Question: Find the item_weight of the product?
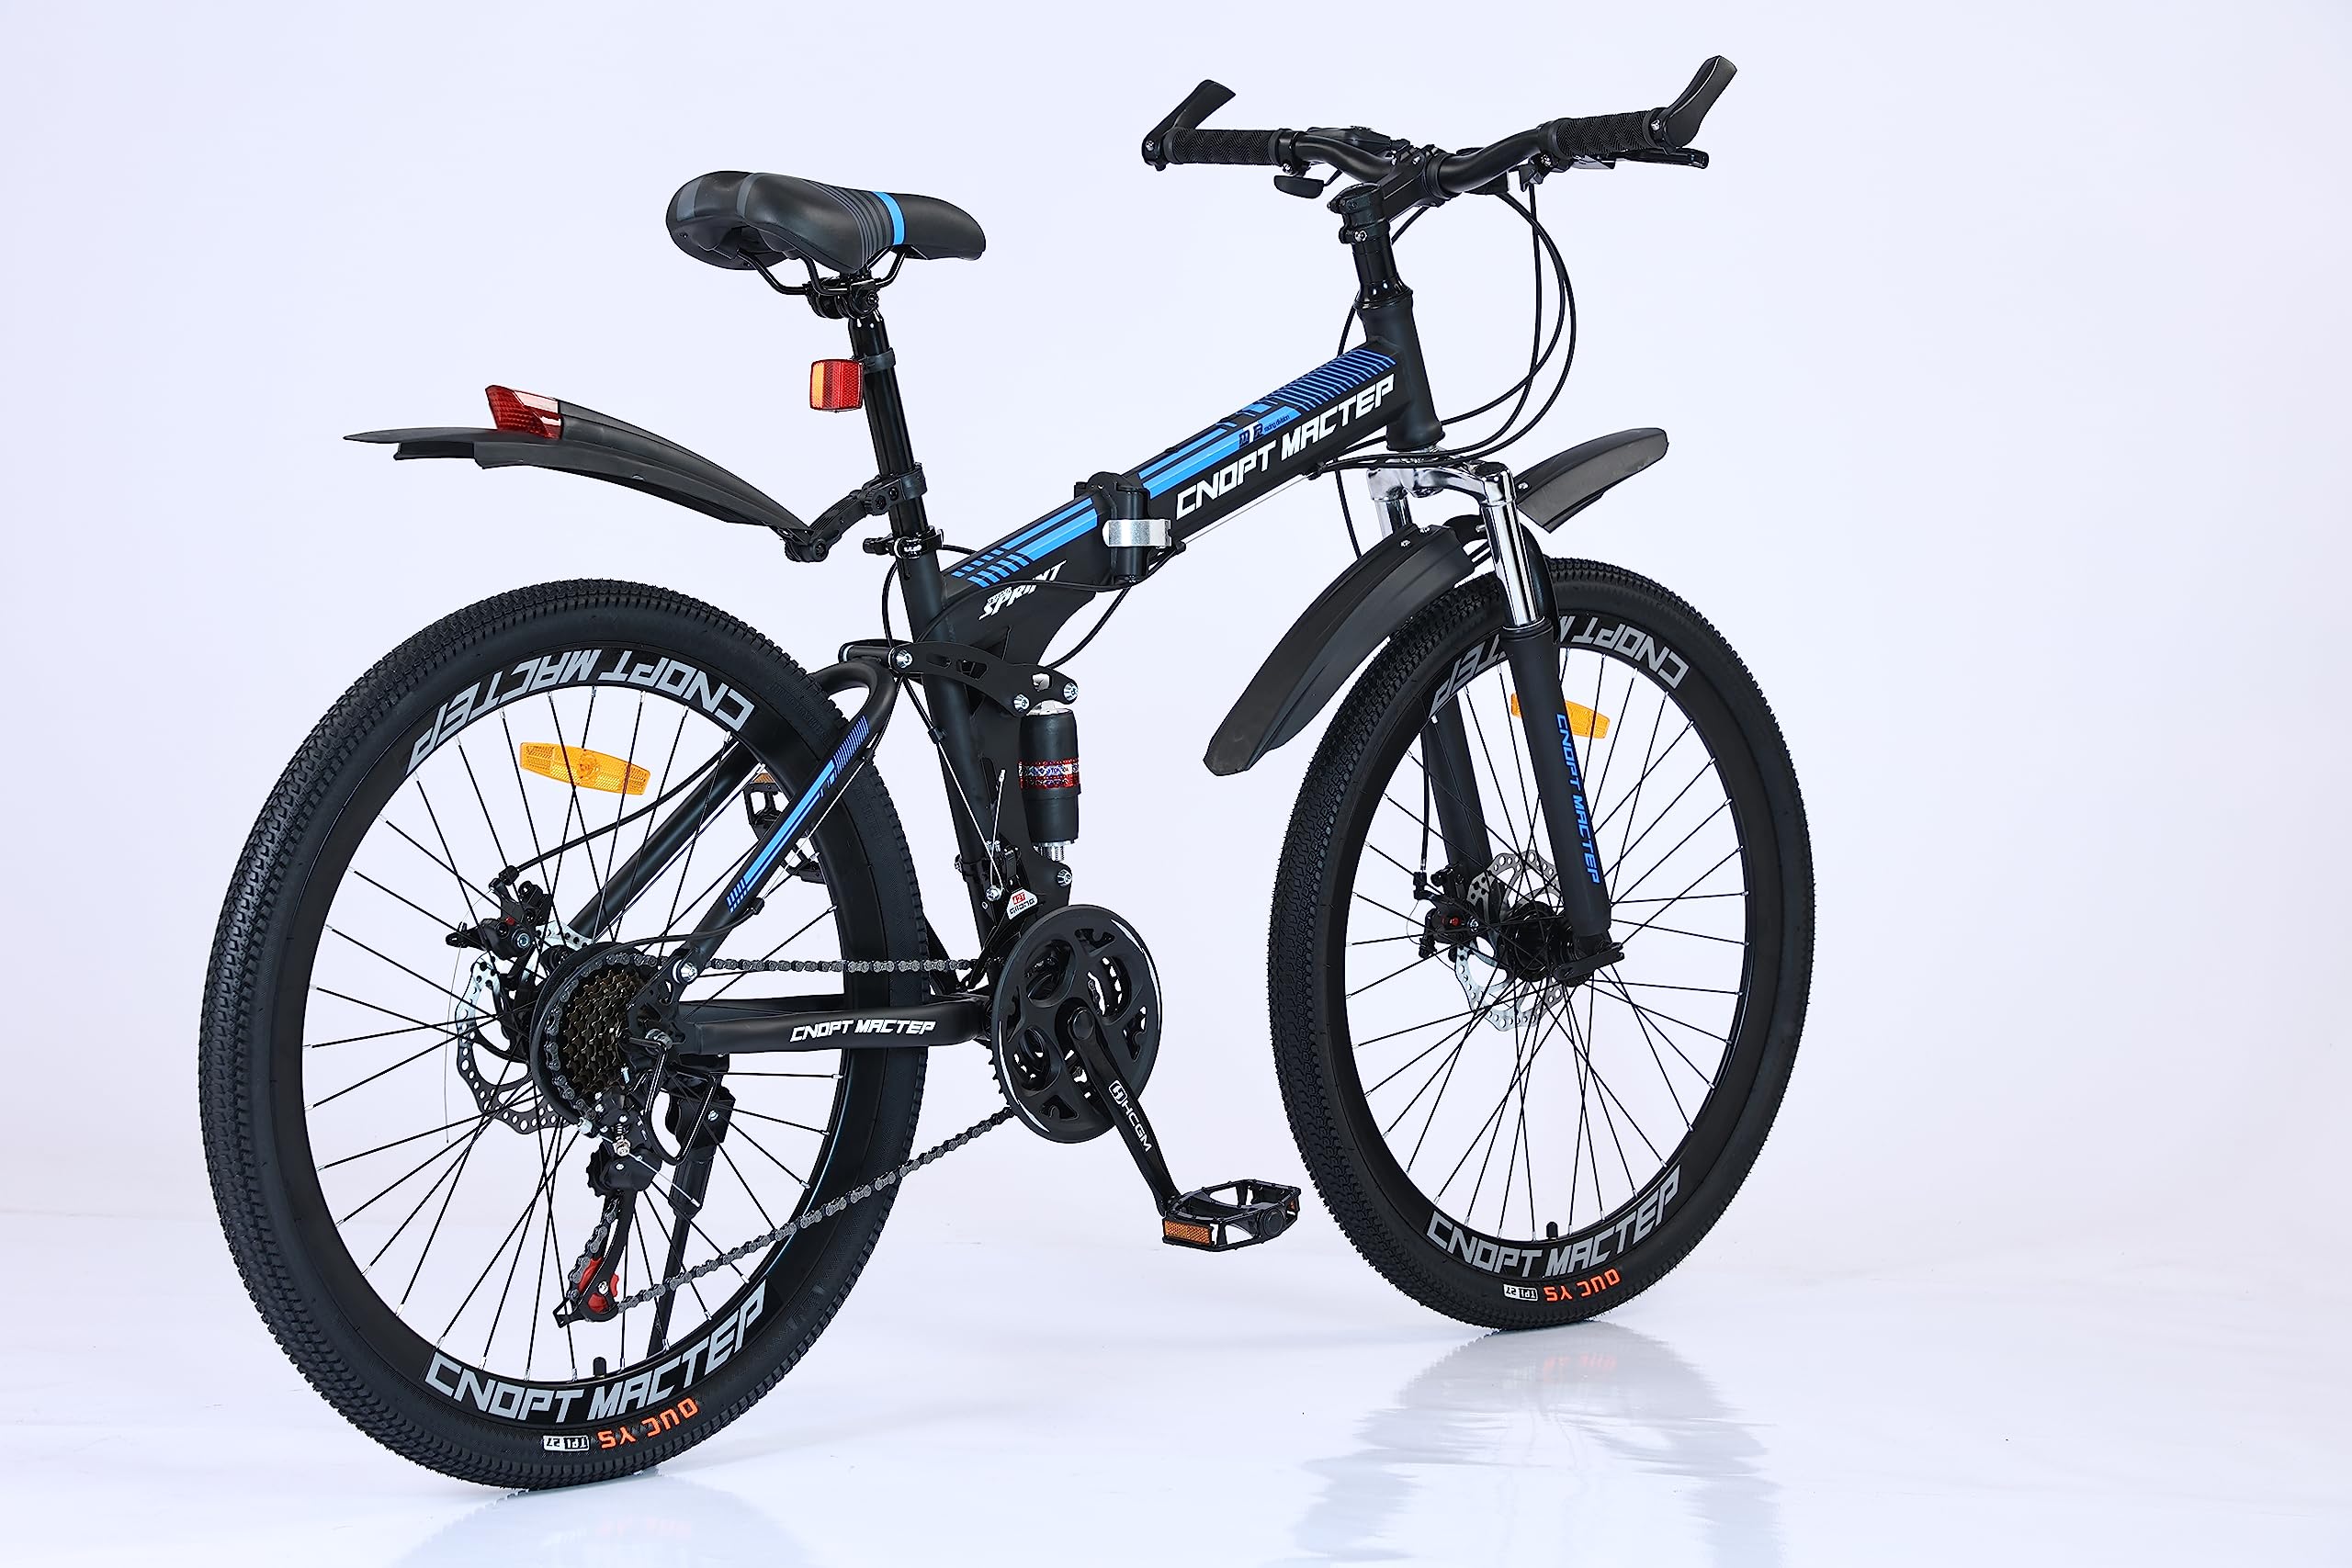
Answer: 27.0 ounce